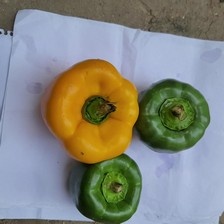
Label: capsicum